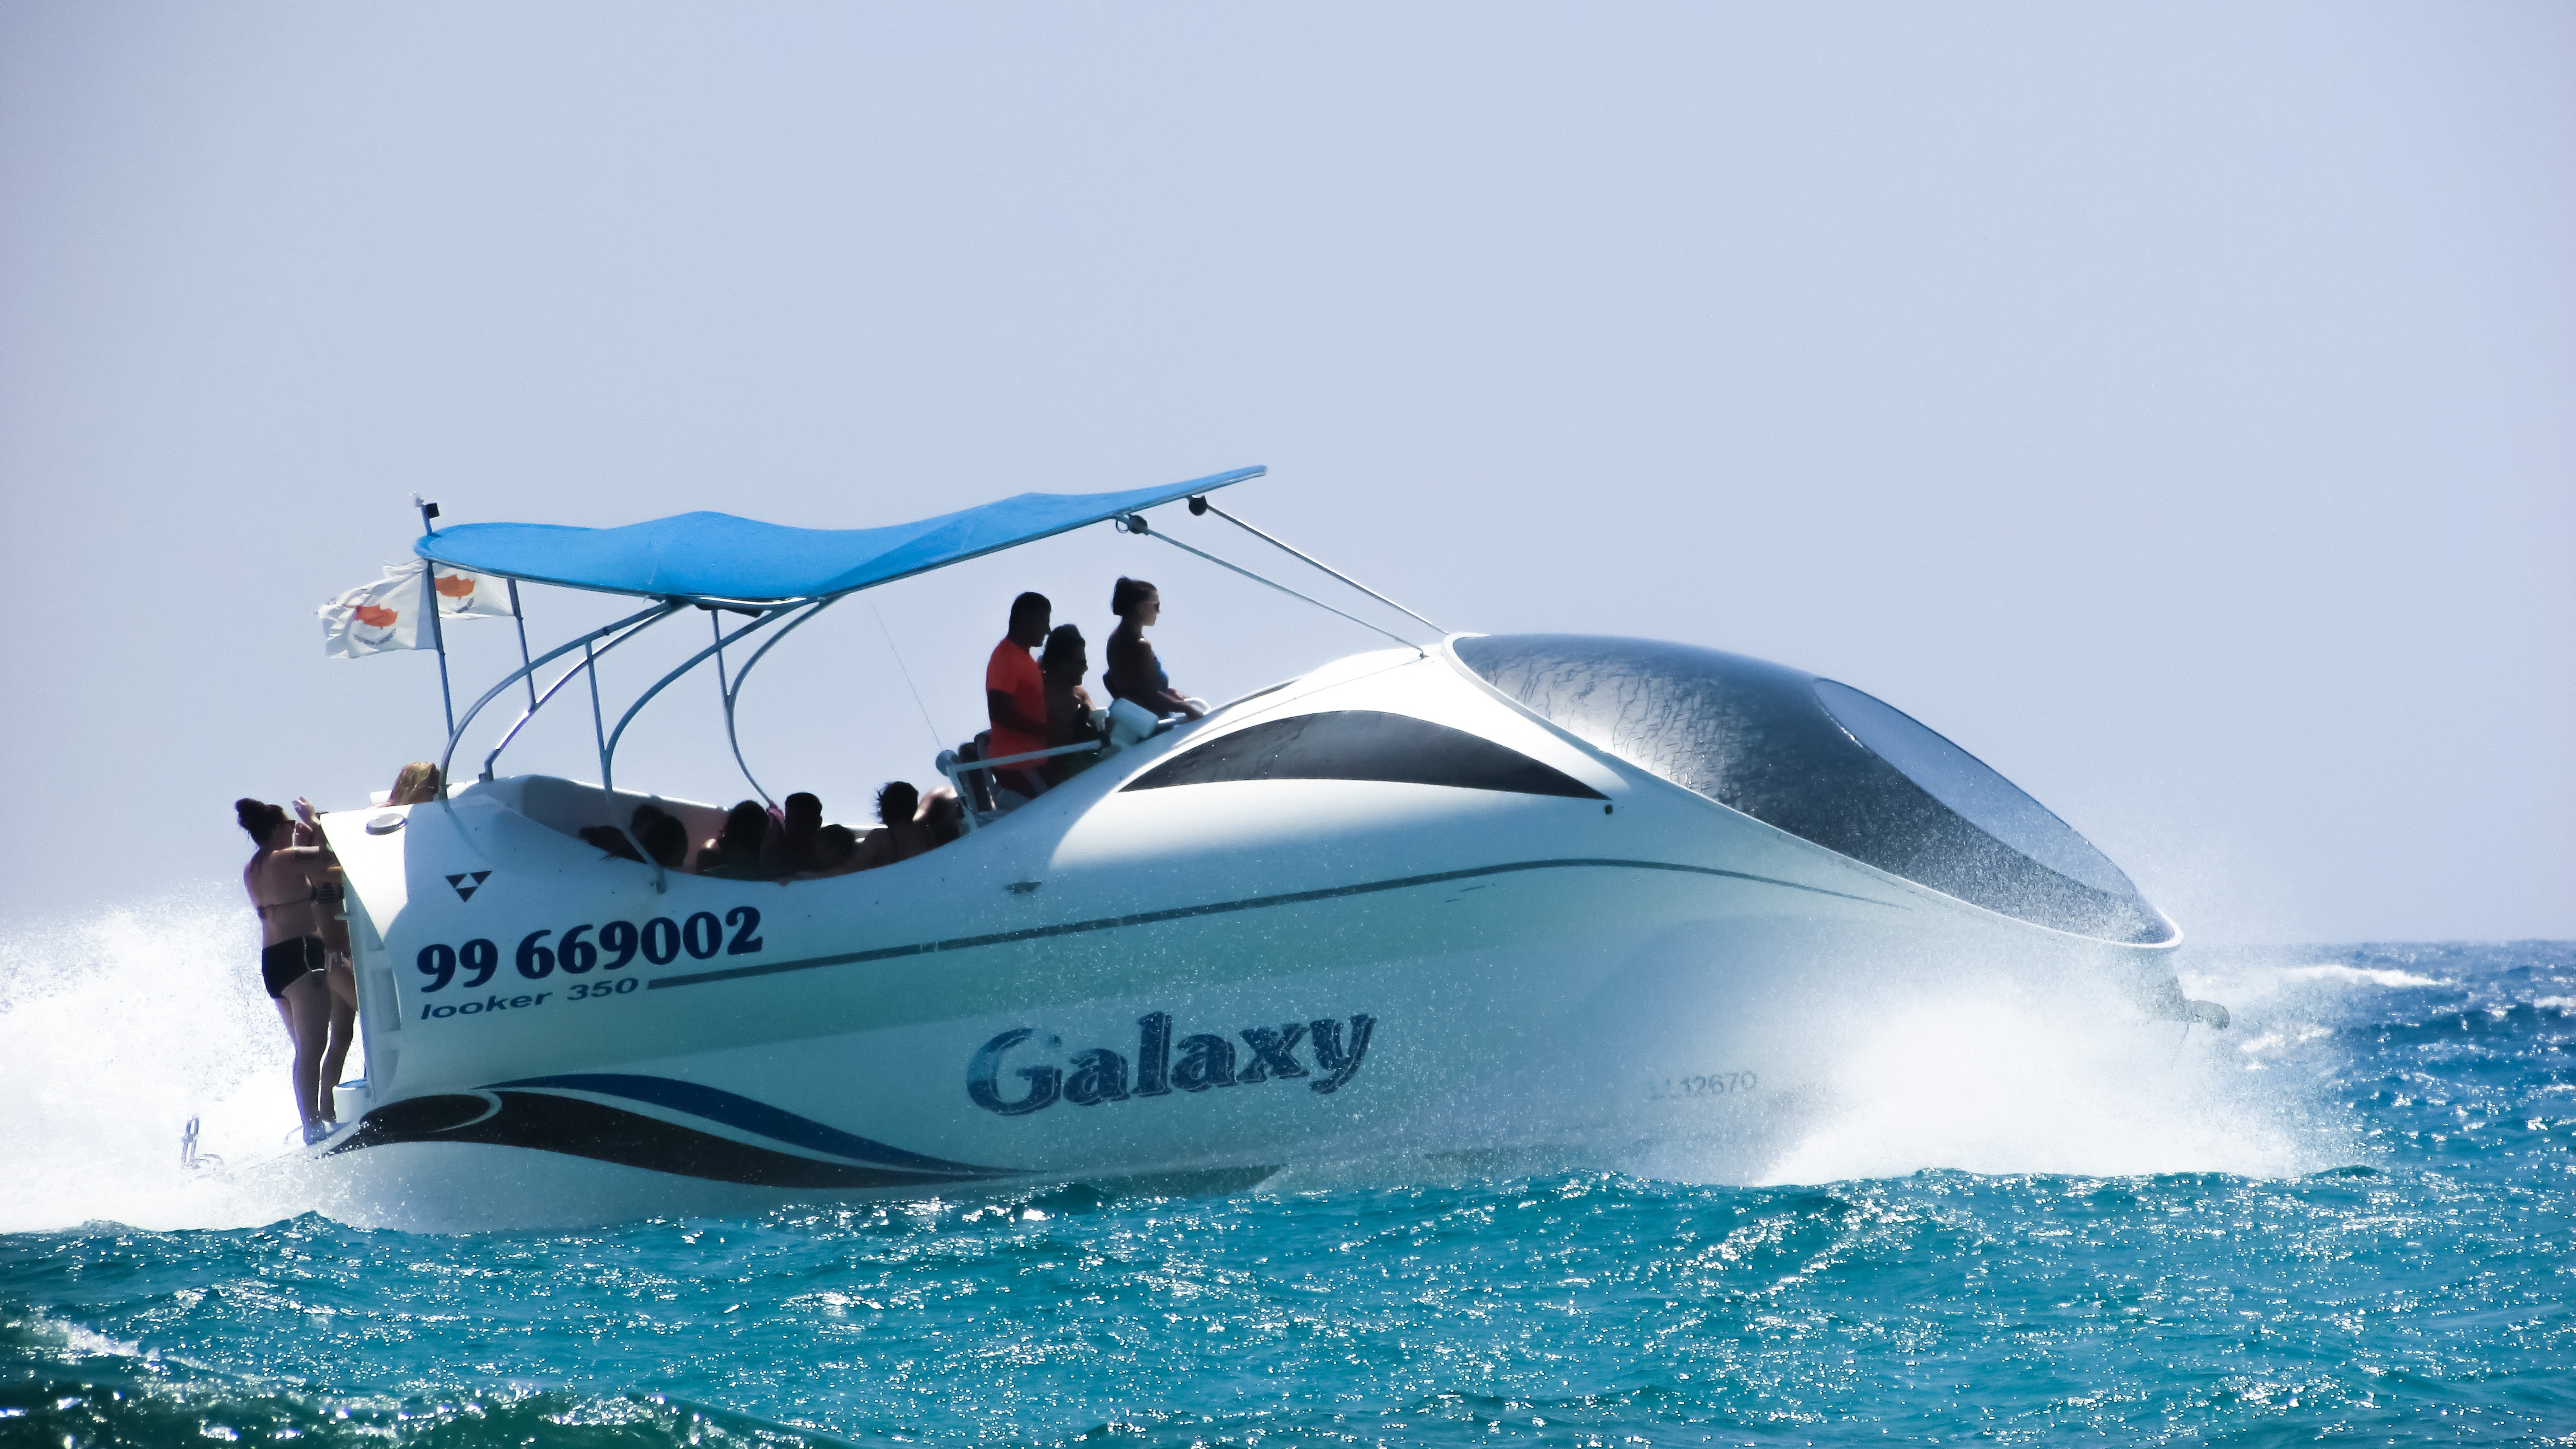
sea, boat, wave, ship, summer, vacation, vehicle, spray, yacht, speed, tourism, leisure, motorboat, cruise, power, boating, watercraft, ecosystem, cyprus, speed boat, cruise boat, passenger ship, powerboating, f1 powerboat racing